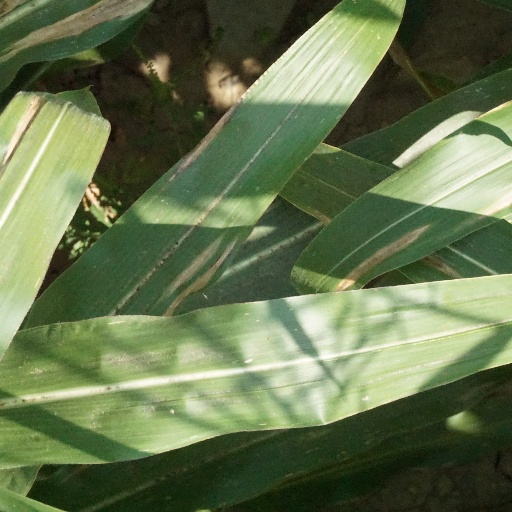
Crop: maize; corn